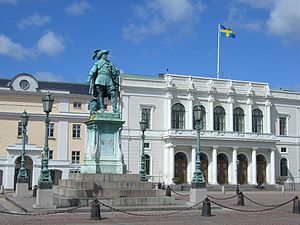
Bedřich Smetana / Biografi / Rejseår / Göteborg
Göteborg i Sverige var Smetanas base fra 1856 til 1861.
Bedřich Smetana var en tjekkisk komponist, der stod i spidsen for en musikalsk stil, der blev nøje forbundet med hans lands ønske om uafhængighed. Han betragtes således i sit hjemland som den tjekkiske musiks fader. Internationalt er han bedst kendt for sin opera Den solgte brud og for den symfoniske cyklus Má vlast, som skildrer komponistens fædrelands historie, legender og landskab.